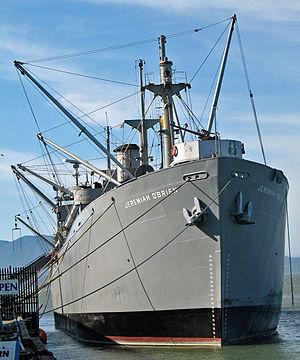
Liste complète des 135 National Historic Landmarks de Californie.